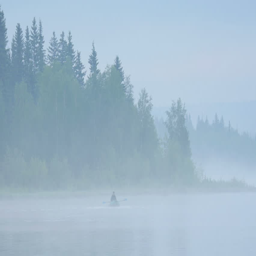
profession in the boat on the foggy forest lake